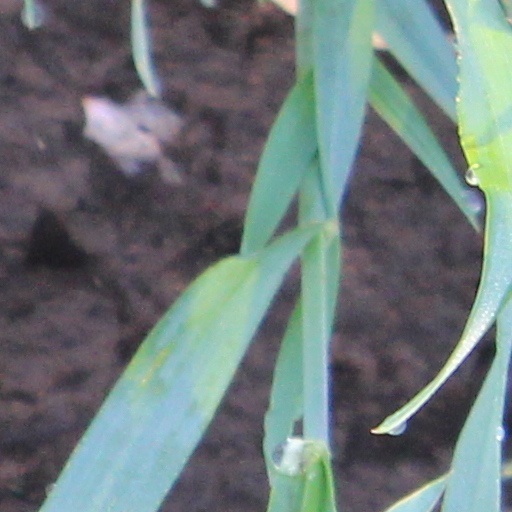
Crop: wheat